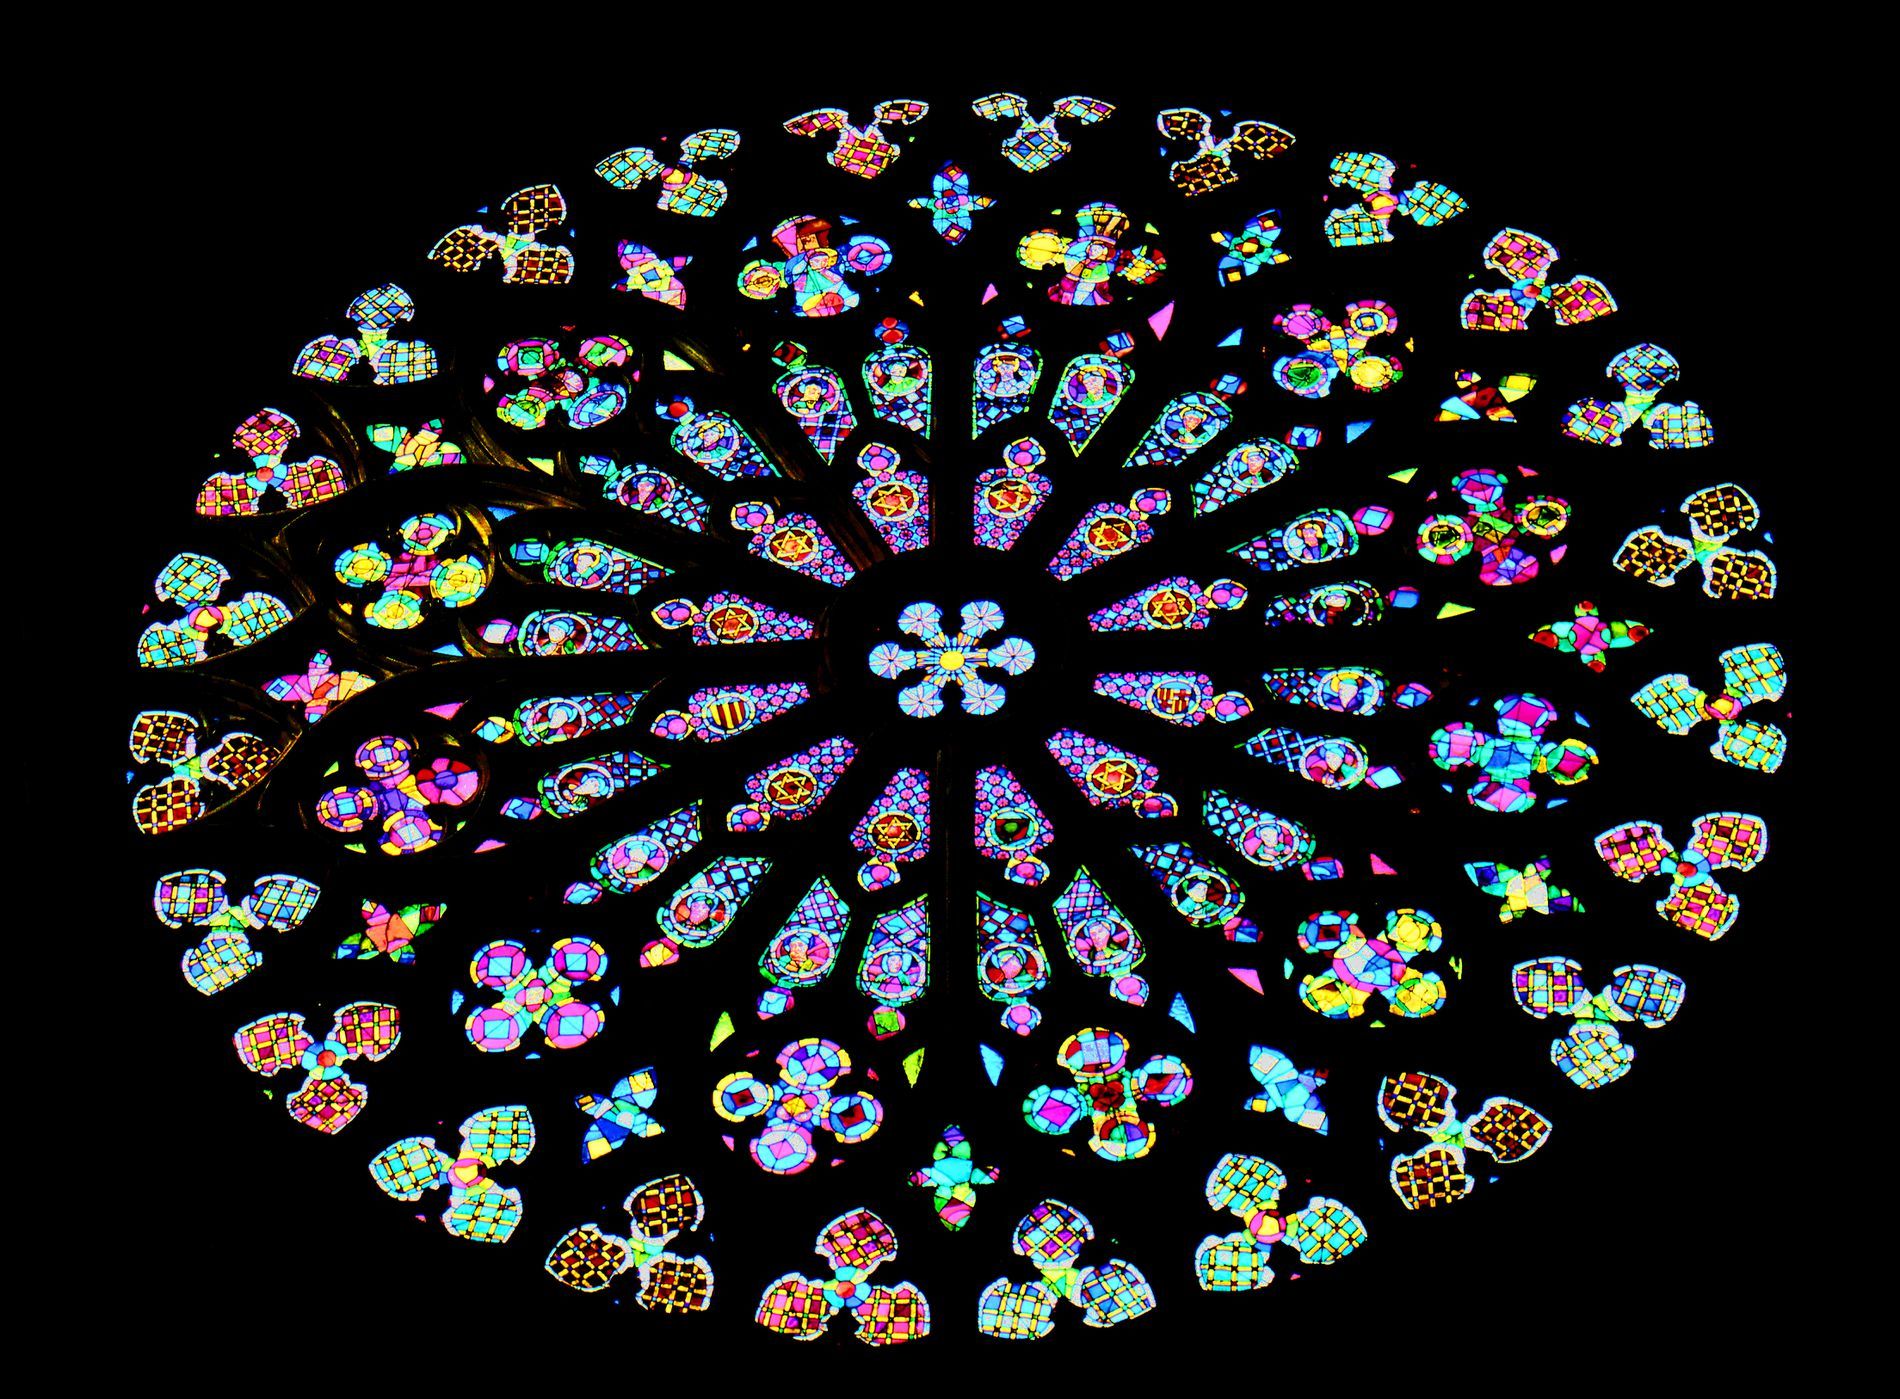
stained Glass Window
A photograph of a stained glass window featuring a lot of shapes with a lot of different colors. The background is pitch black.
A close shot taken at a low camera angle of the stained glass window with all of its different shapes and geometries. The color pallet is diverse in the glass. The atmosphere is grand and majestic.
Labels: Art, Stained Glass, Chandelier, Lamp, Dark background
Camera: Canon Canon EOS M2
Lens: EF-M18-55mm f/3.5-5.6 IS STM, Canon EF-M 18-55mm f/3.5-5.6 IS STM
Aperture: F5.6
Exposure: 1/80 sec
ISO: 800
Focal length: 52.0 mm